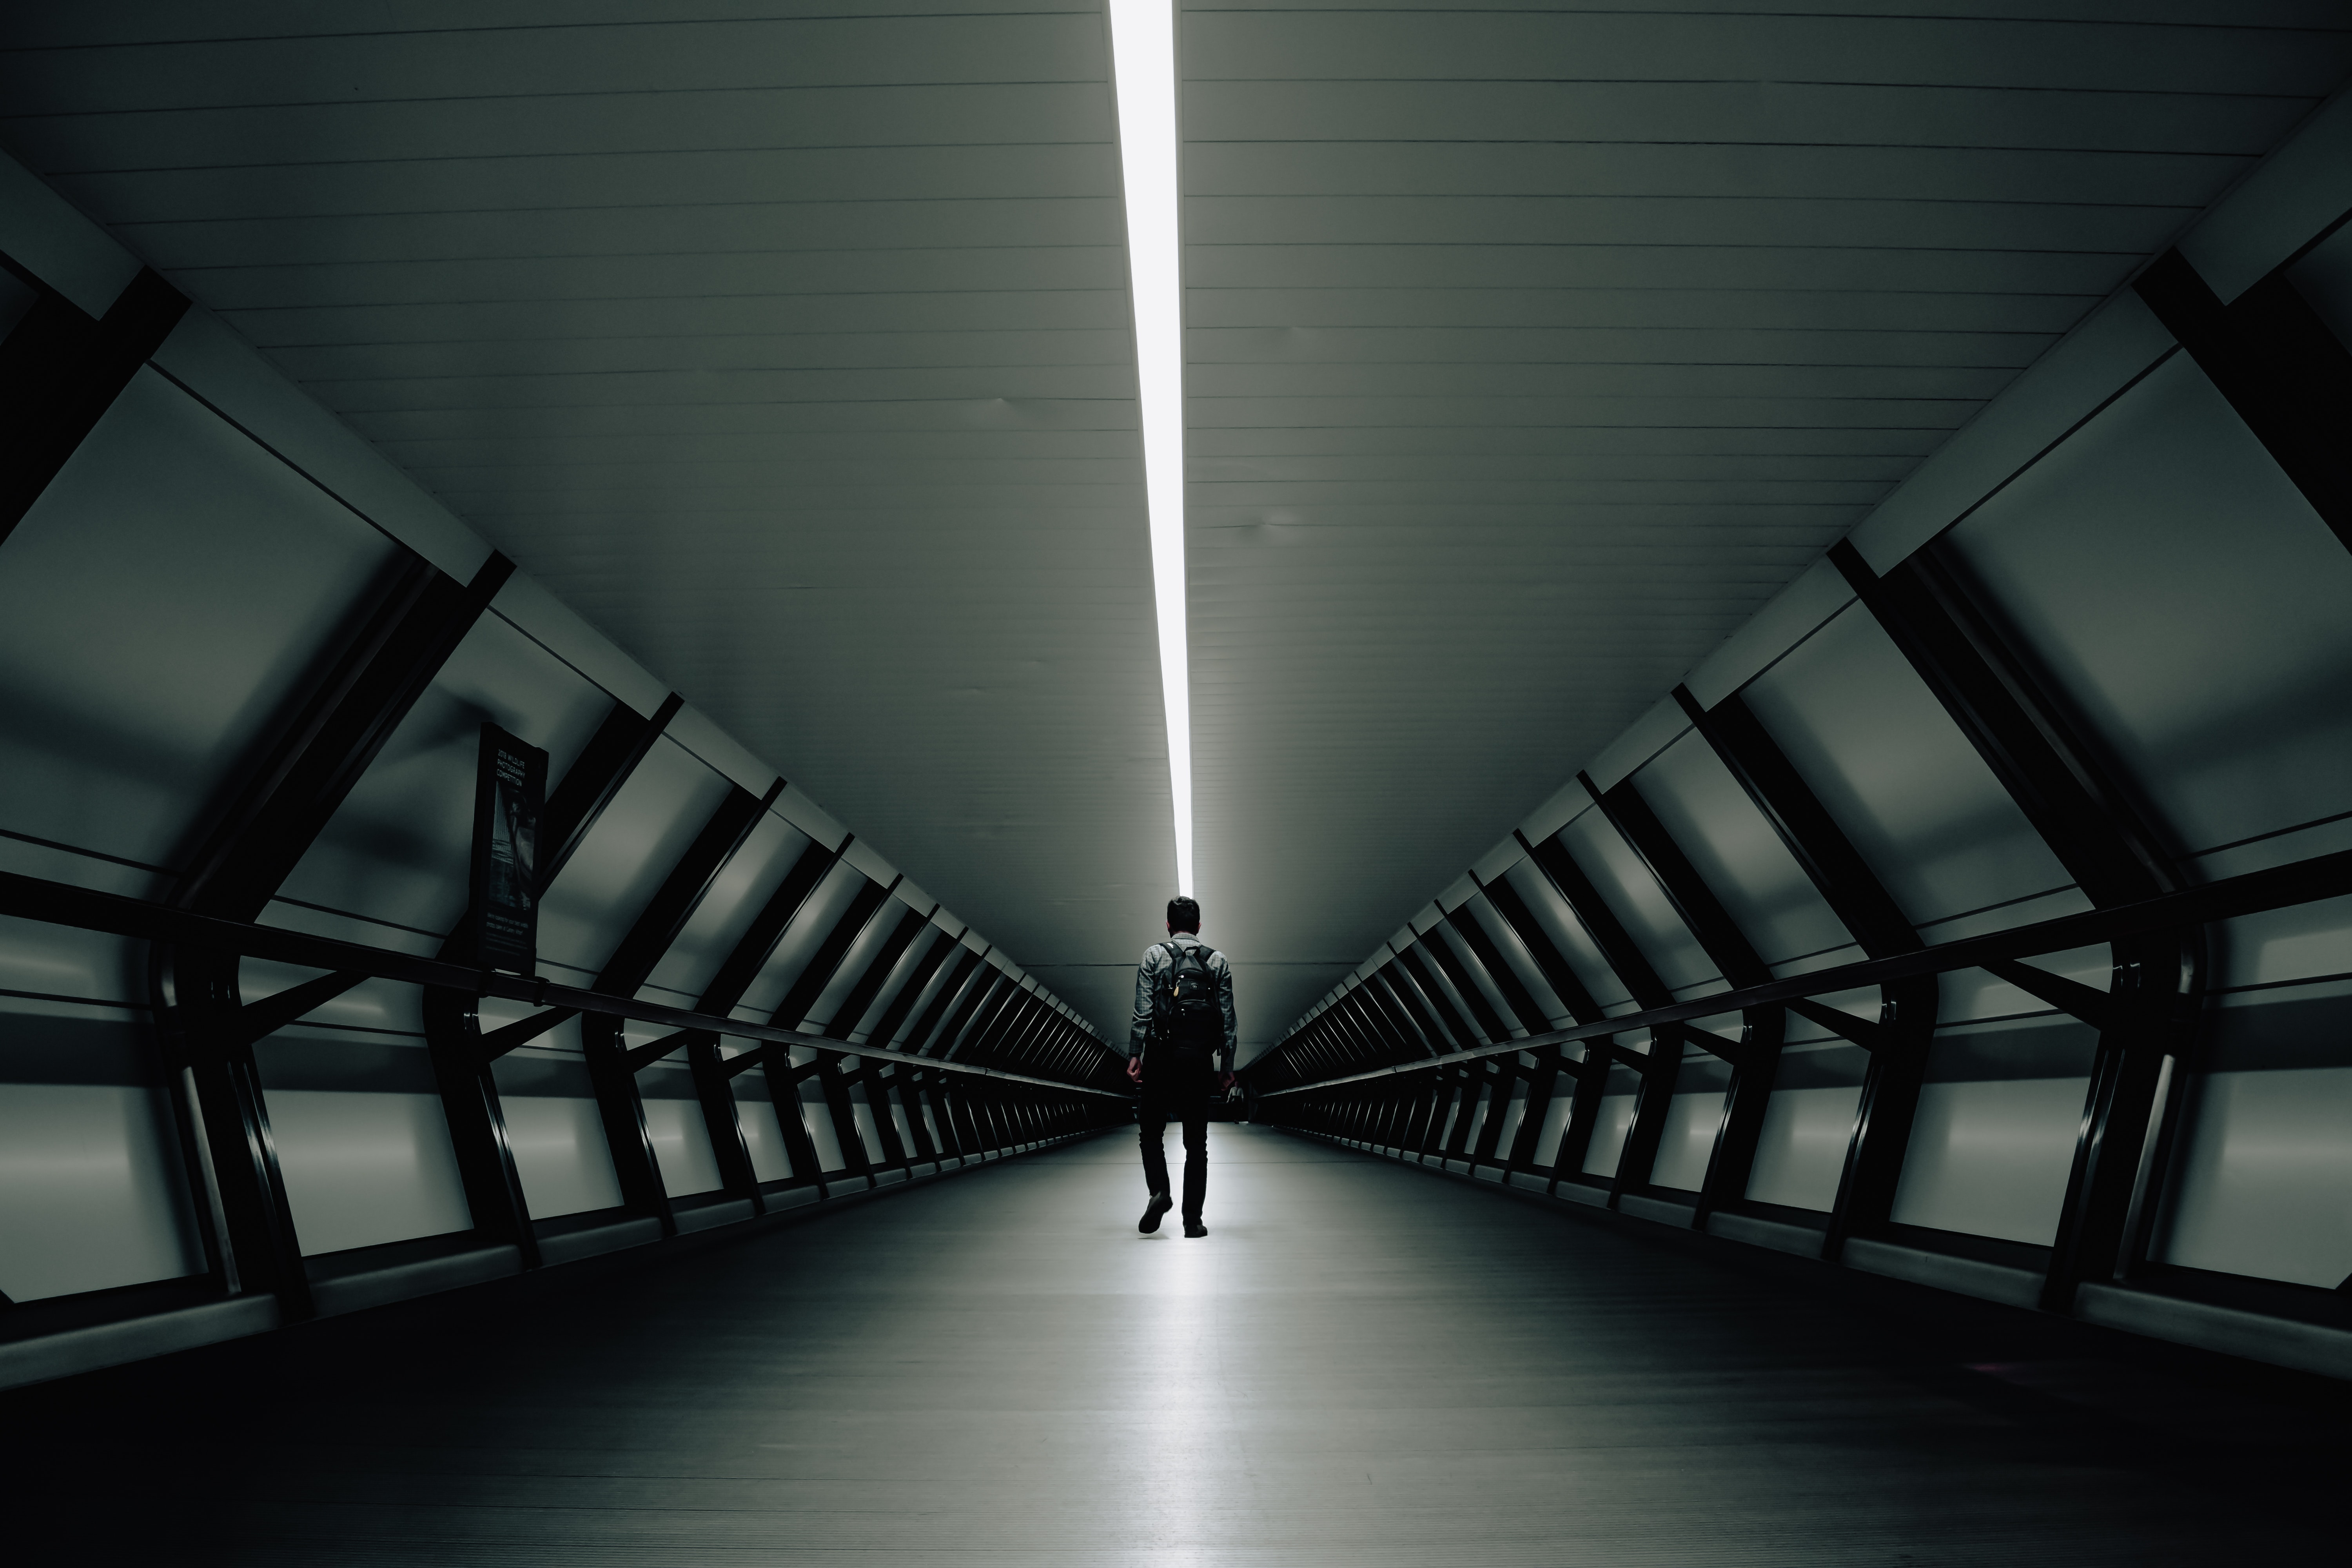
black, infrastructure, light, architecture, structure, fixed link, symmetry, snapshot, metropolitan area, darkness, atmosphere, daylighting, subway, lighting, black and white, line, escalator, angle, public transport, monochrome, night, steel